Hal Becker

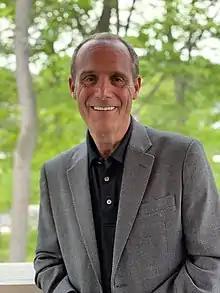

Hal Becker (born 1954) is an American author and nationally known expert on the subjects of sales, customer service and negotiating. He conducts seminars or provides consultations to more than 140 organizations a year, including, IBM, Disney, New York Life, United Airlines, Verizon, Terminix, AT&T, Pearle Vision and Cintas. His best known books are "Can I Have 5 Minutes Of Your Time?", "Lip Service" and "Hal Becker's Ultimate Sales Book, A Revolutionary Training Manual Guaranteed to Improve Your Skills and Inflate Your Net Worth".